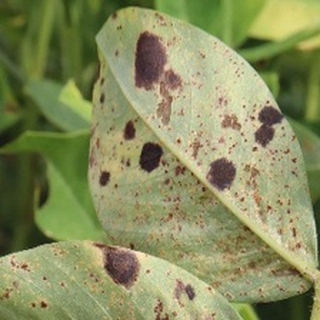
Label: groundnut_rust